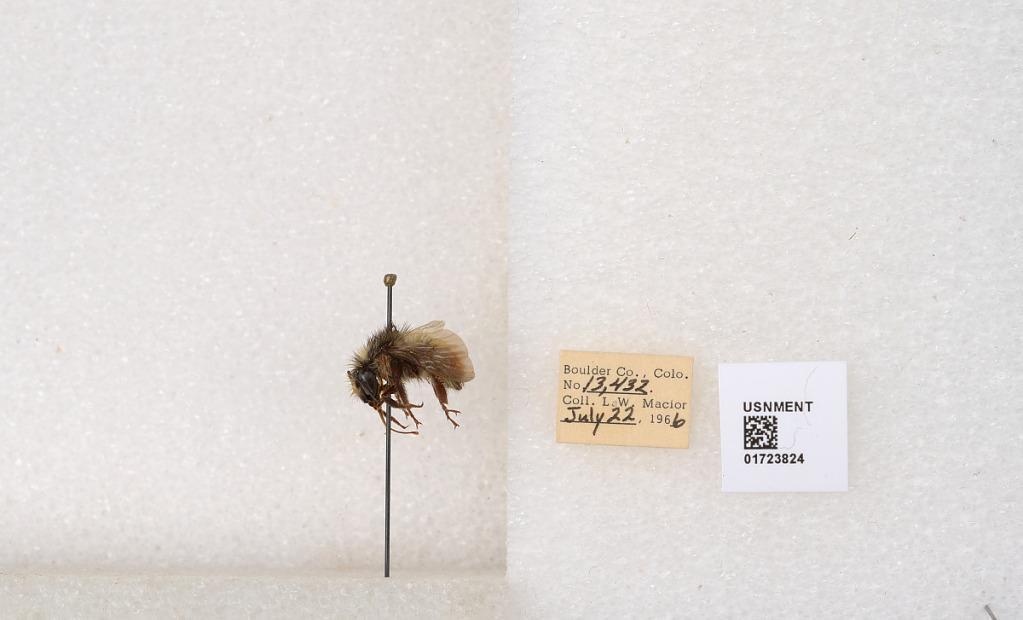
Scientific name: Bombus flavifrons Cresson
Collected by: L. Macior
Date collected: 1966-7-22
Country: United States
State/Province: Colorado
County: Boulder
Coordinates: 40.0925, -105.358